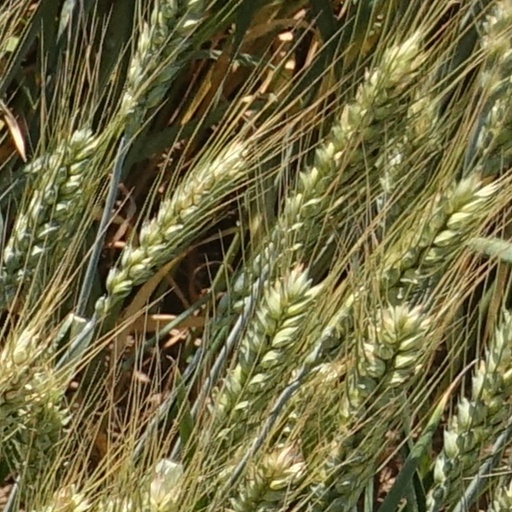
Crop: wheat